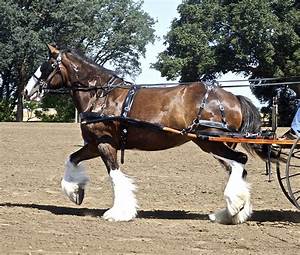
Label: horse